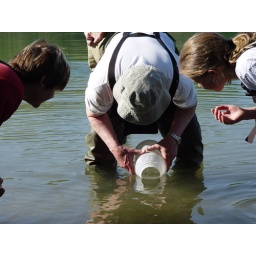
A middle school field trip releasing tiny hatchlings grown in the classroom by students.